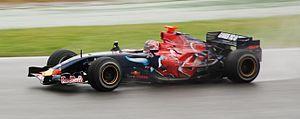
Le championnat du monde de Formule 1 2007 qui se déroule en 17 manches entre le 18 mars et le 21 octobre 2007, est remporté par le Finlandais Kimi Räikkönen sur Ferrari chez les pilotes et par la Scuderia Ferrari chez les constructeurs.